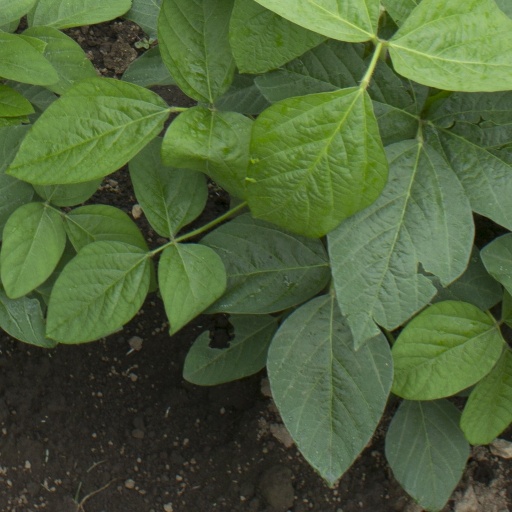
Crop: soybean